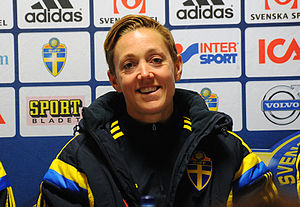
Therese Sjögran
Sjögran i maj 2014
Kerstin Ingrid Therese Sjögran er en svensk tidligere fodboldspiller, som spillede som midtbanespiller, senest i Damallsvenskan for FC Rosengård. Hun var den første kvindelige fodboldspiller, der havde spillet 200 landskampe for Sverige og har rekorden med 214 landskampe for A-landsholdet. Hendes kælenavn er Terre. Hun spillede sin første kamp i Damallsvenskan for Kristianstad/Wä DFF. Hun skiftede til Malmö FF Dam i 2001 og forblev i klubben resten af karrieren, bortset fra 2011, hvor hun spillede med den amerikanske klub Sky Blue FC. Malmö skiftede navn flere gange, mens hun spillede med holdet, de skiftede navn til LdB FC og FC Rosengård.